Jazz Jamboree

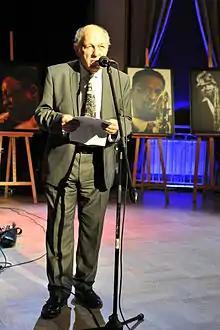
Musician Krzysztof Sadowski announces one of the concerts of the 55th Jazz Jamboree Festival in Warszawa, Poland. December 8th, 2013

The first Jazz Jamboree was organised by the Hybrydy hot-club. It was three days long (18 to 21 September 1958) and it was called "Jazz 58". The first three editions of the festival took place in the student club Stodoła (with some of the concerts in Kraków). Then the venue was changed to Filharmonia Narodowa, and since 1965 all editions have taken place in Sala Kongresowa in the Palace of Culture and Science in Warsaw.